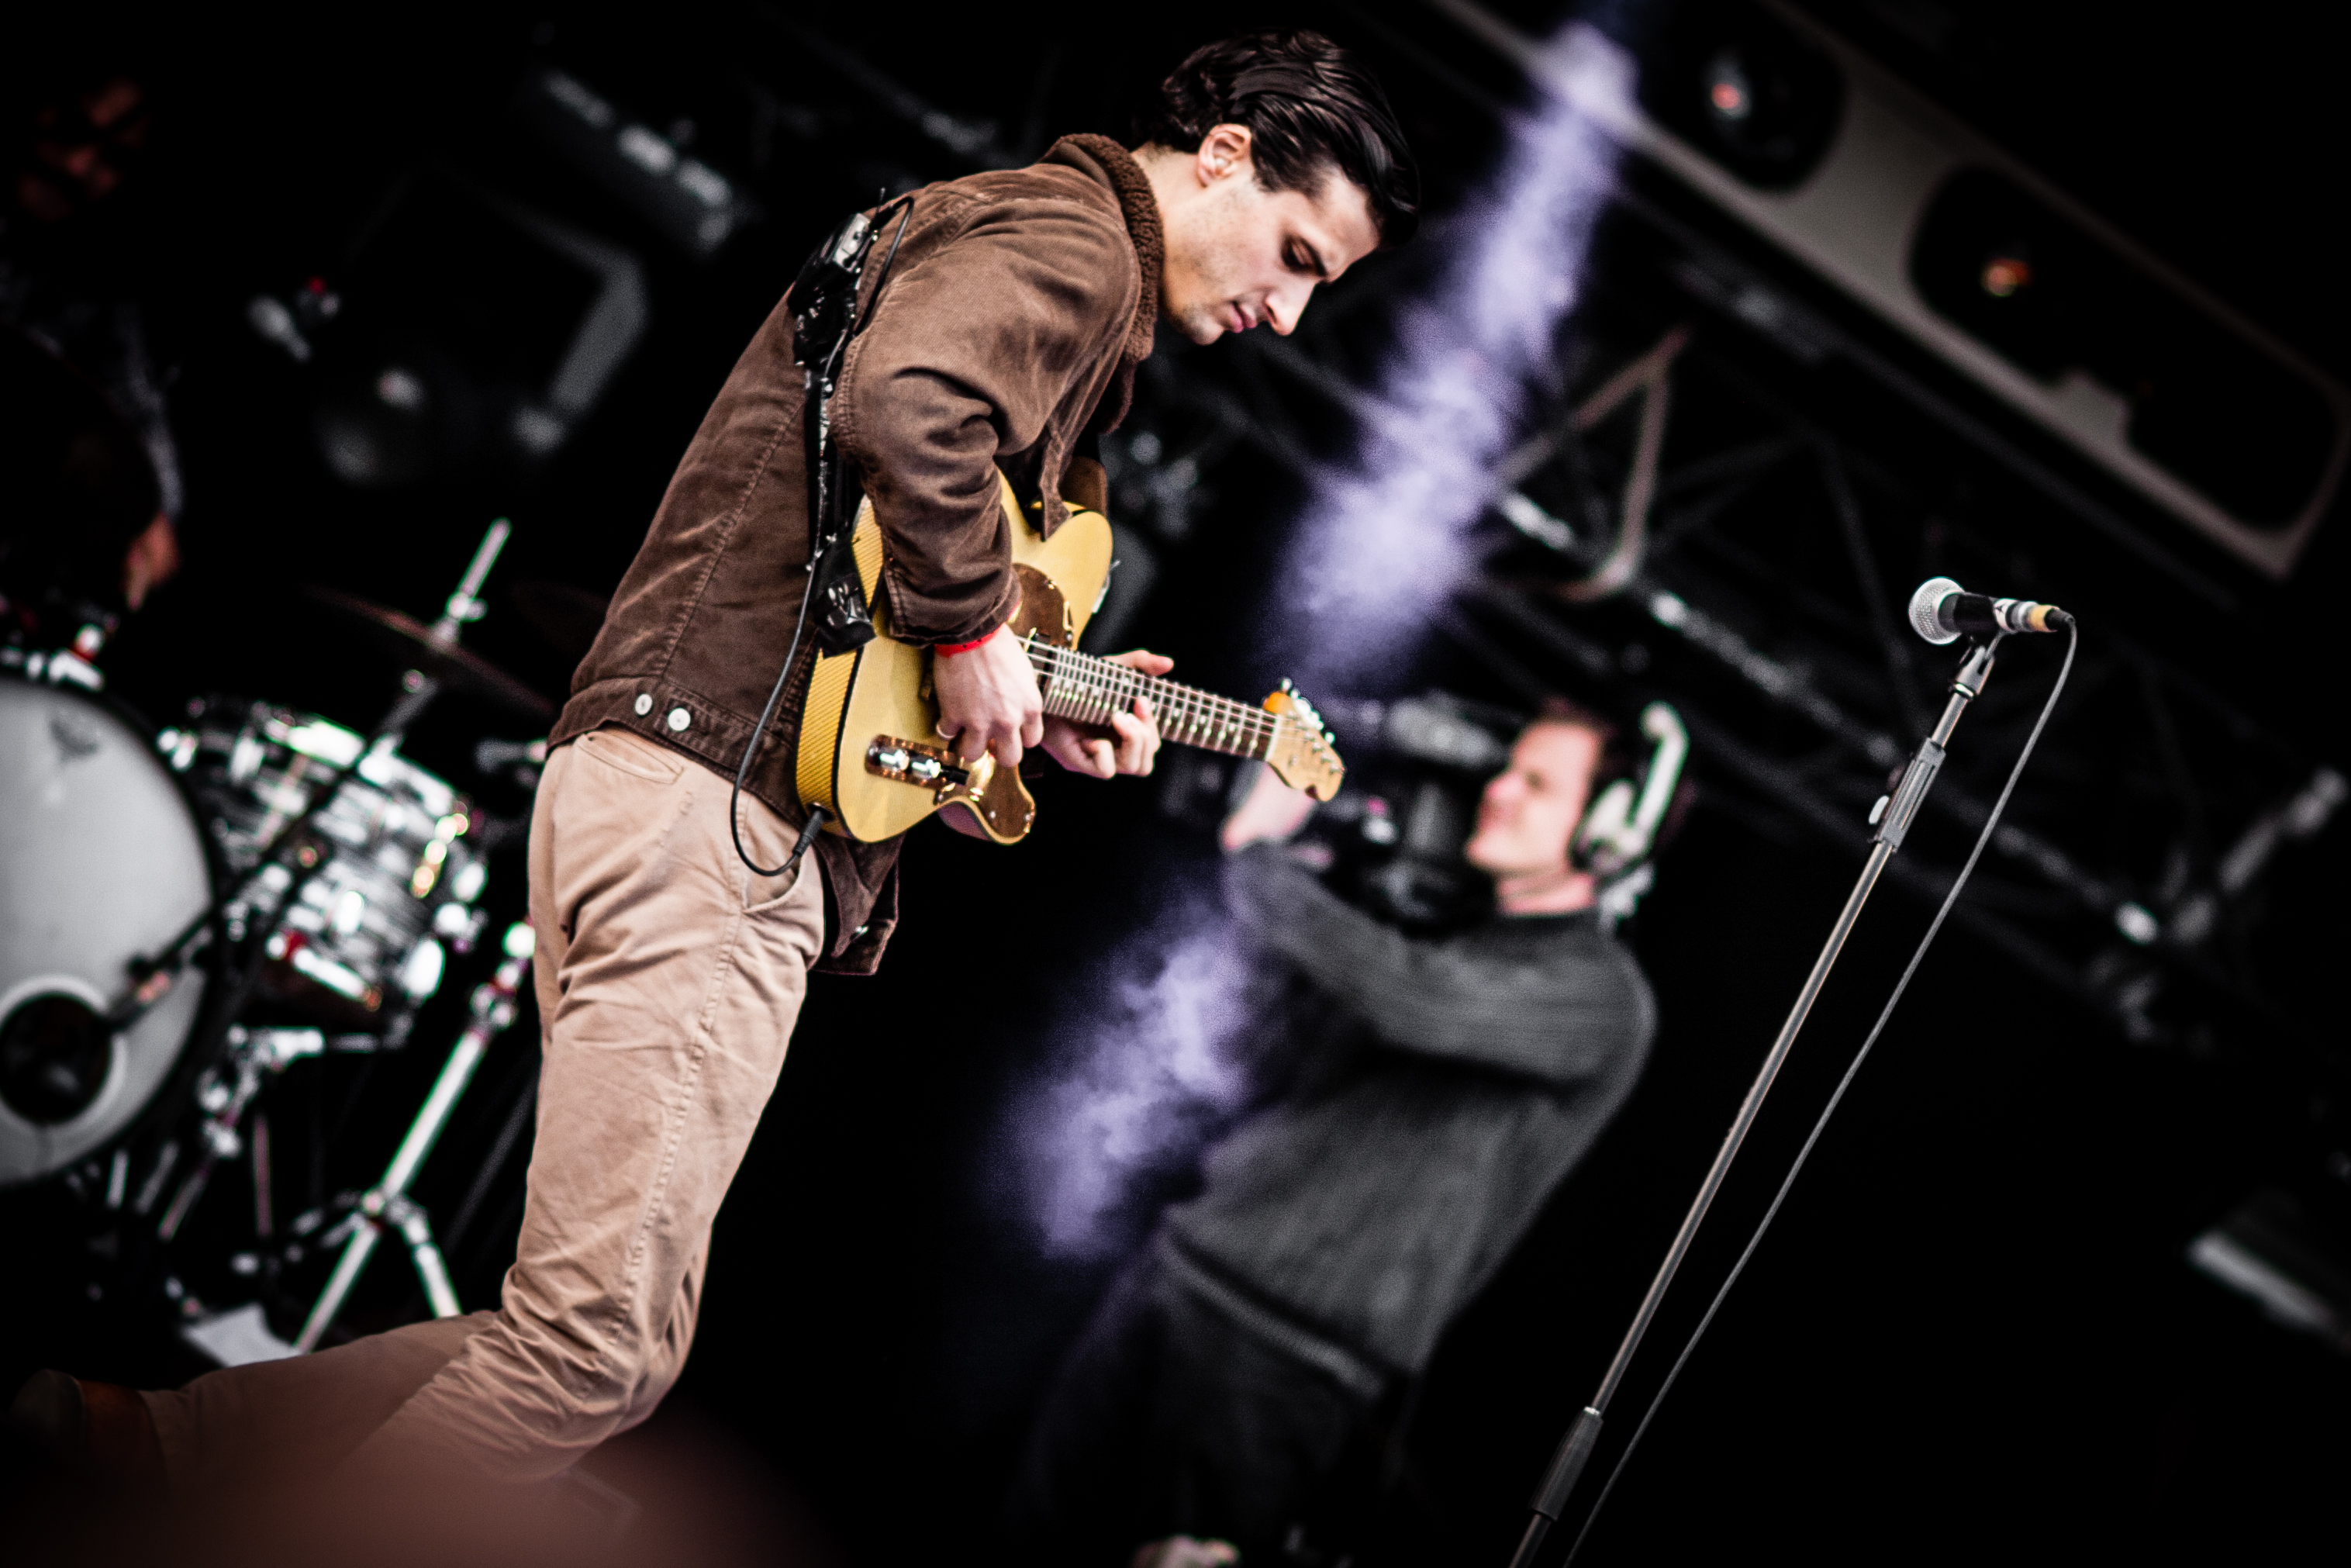
music, guitar, concert, live, canon, musician, festival, 40d, gig, stage, 2012, fete, humanit, bb, brunes, bbbrunes, ftehuma, performance, bassist, singing, guitarist, drums, drummer, entertainment, performing arts, singer songwriter, rock concert, musical ensemble